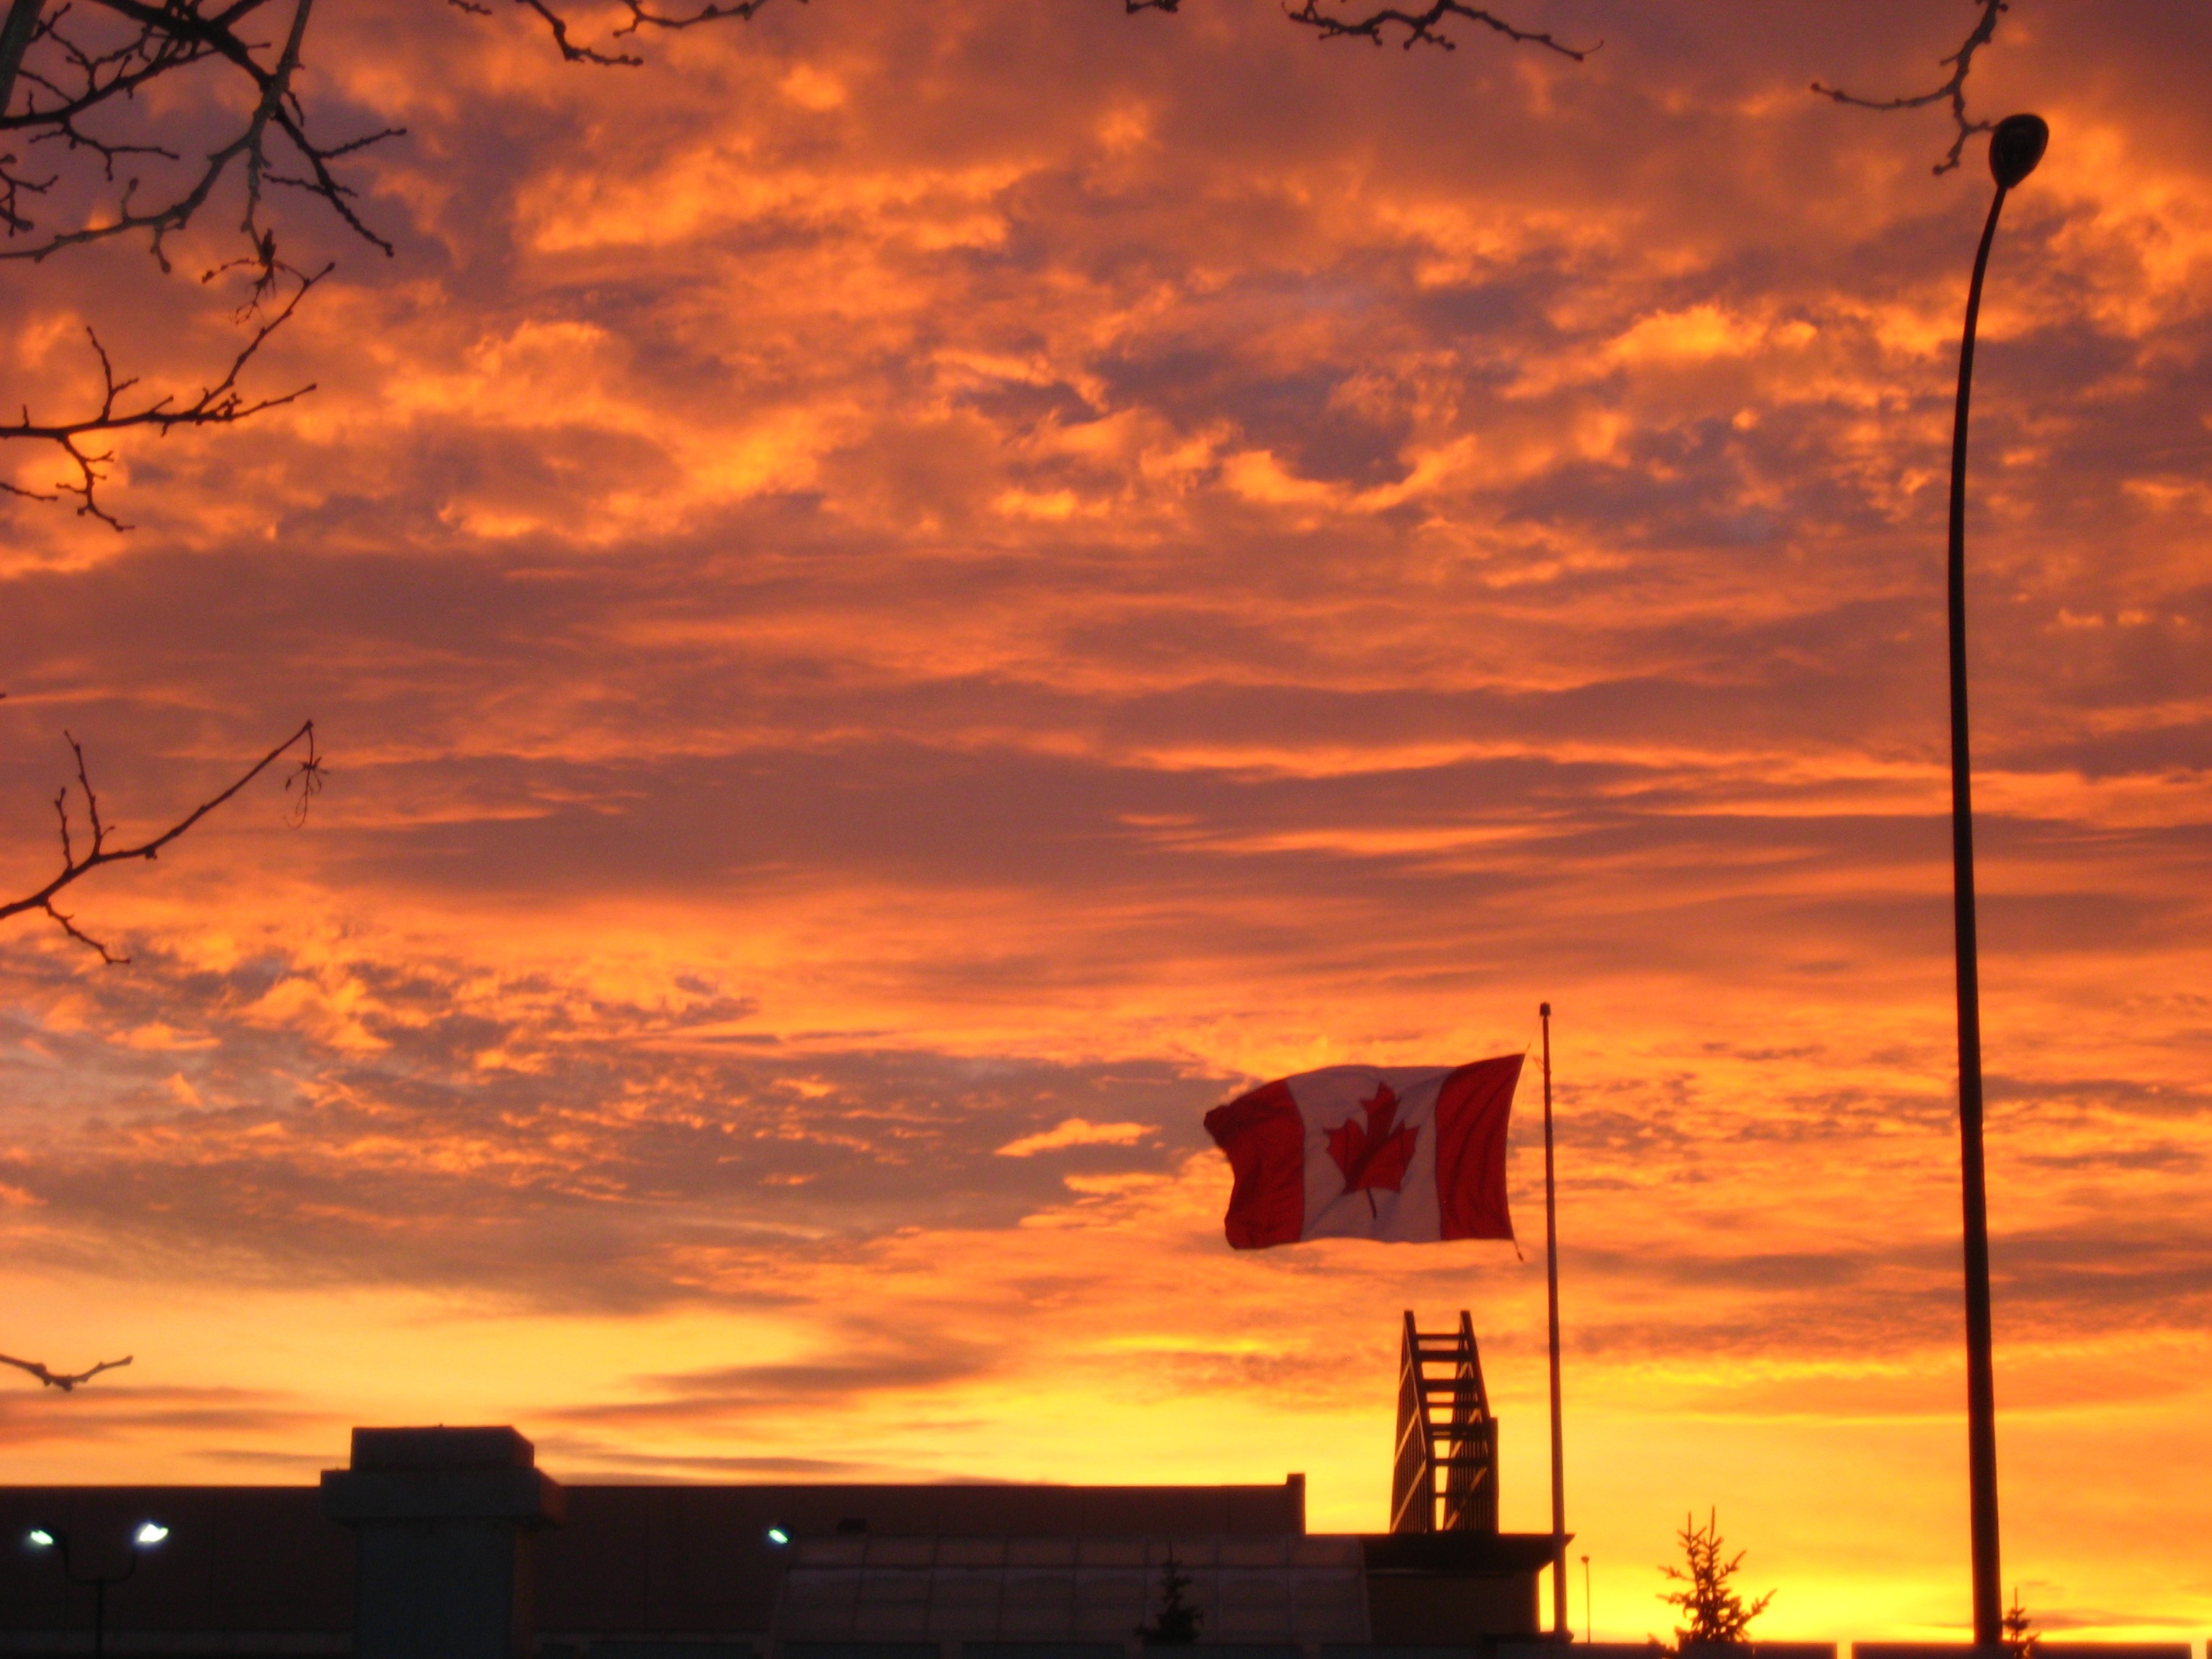
horizon, cloud, sky, sun, sunrise, sunset, sunlight, morning, dawn, dusk, evening, twilight, flag, clouds, canada, landscapes, afterglow, red sky at morning, sky on fire